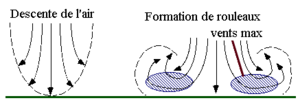
Descente de l'air sous un orage donnant une rafale violente connue comme macro ou micro-rafale.
Un haboob est un type de violente tempête de sable observée dans le désert du Sahara, plus particulièrement au Soudan, dans la péninsule Arabique, au Koweït et dans les régions les plus arides de l'Irak.
De nombreux accidents aériens se sont produits à proximité des orages. Il est souvent dit que la turbulence peut être extrême à l'intérieur d'un cumulonimbus et déchiqueter un aéronef. Cependant ce type d'accident est relativement rare. En général la turbulence sous un orage peut être assez faible voire nulle. En pratique, la plupart des crashs se produisent près du sol lorsqu'un pilote se fait surprendre par des sautes de vent qui provoquent un décrochage. En général, les accidents liés aux orages n'impliquent pas une rupture de l'aéronef mais sont la conséquence d'effets secondaires des orages, par exemple un avion cabossé par la grêle ou dont la peinture a été « nettoyée » par une pluie diluvienne.
Le système d’alerte de cisaillement du vent à basse altitude, aussi connu comme Système de détection des microrafales, est un système d'alerte de cisaillement du vent à basse altitude ou dans les basses couches. Il mesure les vitesses et les directions moyennes du vent de surface à l'aide d'un réseau d'anémomètres, situés près des pistes et le long des couloirs d'approche ou de départ d'un aéroport.
Une rafale descendante est un courant aérien descendant intense sous un orage, dont l'écrasement en surface produit des vents violents, divergents et turbulents. Il est formé par la descente des précipitations et d'air plus froid et sec qui s'infiltre dans le cumulonimbus ce qui donne une goutte froide s'étendant en éventail sous le nuage en arrivant au sol. Les rafales descendantes peuvent se produire sous des orages individuels ou avec des cellules particulières dans une ligne orageuse. Les dommages vont donc s'étendre sur des corridors plus ou moins larges, on parle ainsi de micro et de macro-rafales. Certaines rafales descendantes particulièrement violentes seraient responsables du phénomène météorologique tant redouté par de nombreux navigateurs et appelé « grain blanc ».
Un grain est un événement météorologique au cours duquel la vitesse du vent s'accroît de façon brusque et marquée avec un net changement de direction, et qui ne dure que quelques minutes. Ce phénomène, particulièrement redouté des voiliers, est fréquemment accompagné d'averses de pluie, de neige ou d'orages. Selon la définition de l'Organisation météorologique mondiale, les rafales de vent doivent être d'au moins 15 nœuds supérieures à la vitesse moyenne du vent pendant une période d'au moins une minute.
Un grain blanc est un phénomène météorologique soudain et très violent. Il s'agit d'un grain particulier, qui n'apporte pas de précipitations ni même parfois de nuages. On parle de « grain blanc » en référence au fait que le ciel qui l'accompagne est parfaitement clair, et que de ce fait, il ne peut être signalé à l'horizon que par un nuage blanc en ascension rapide, ou par l'écume blanchâtre qu'il génère au sommet des vagues.